Irish Bayou

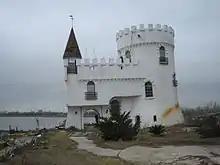
Irish Bayou Castle

Irish Bayou is a community along a body of water of the same name within the legal boundaries of the city of New Orleans, Louisiana, but separated from the rest of the city by undeveloped wetlands. It falls within a group of communities collectively known as Eastern New Orleans. It is located at latitude 30°08'30", longitude 89°51'50", with an average elevation of 1 meter. It is primarily a sport fishing community with few permanent residents.